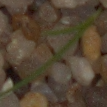
Label: loose_silkybent